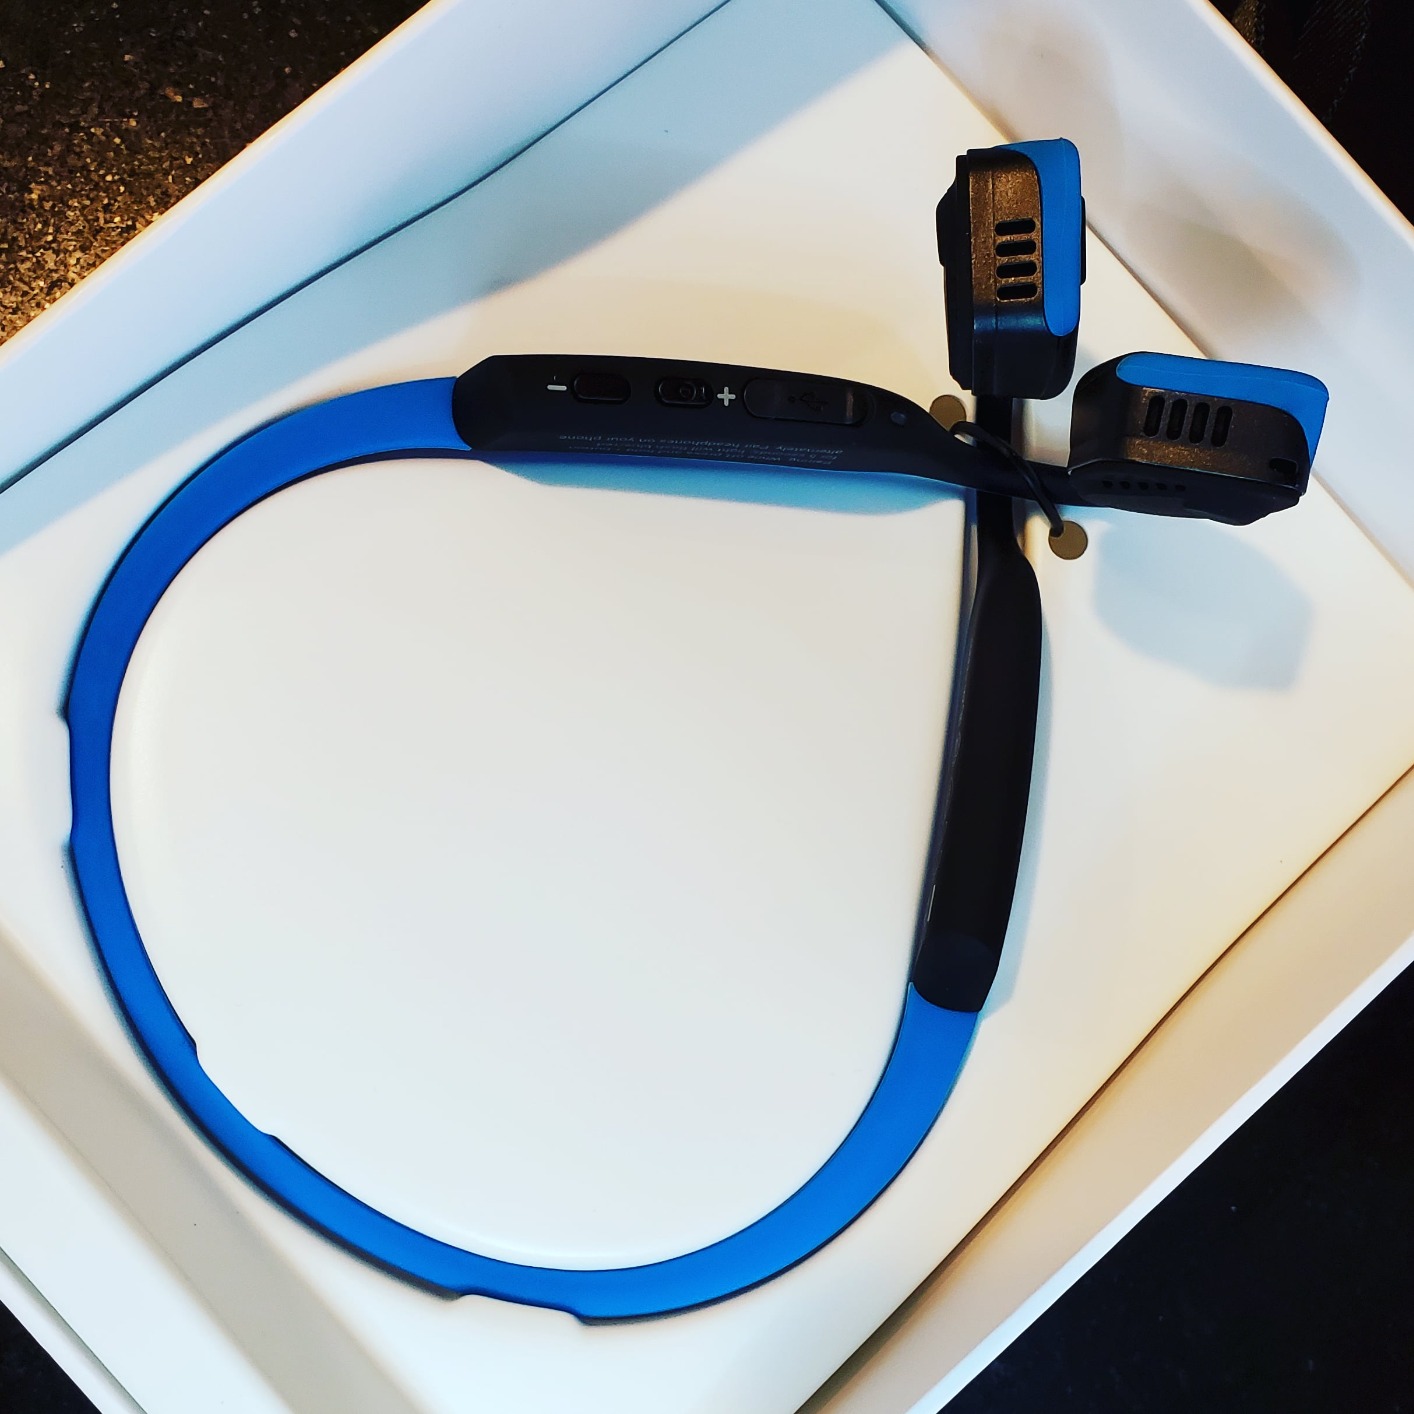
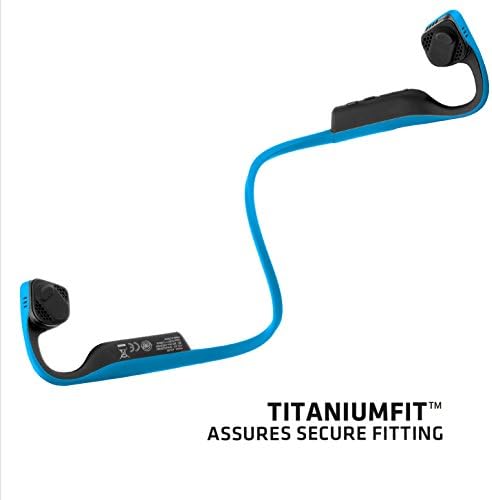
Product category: headphones
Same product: yes